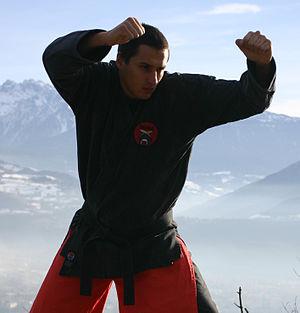
Jean-Marc Girard est un champion de bando français né en 1975 à La Tronche - agglomération grenobloise, 5ᵉ dan de bando et 5ᵉ degré de boxes pieds-poings WKA & ISKA.